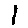
Label: 1